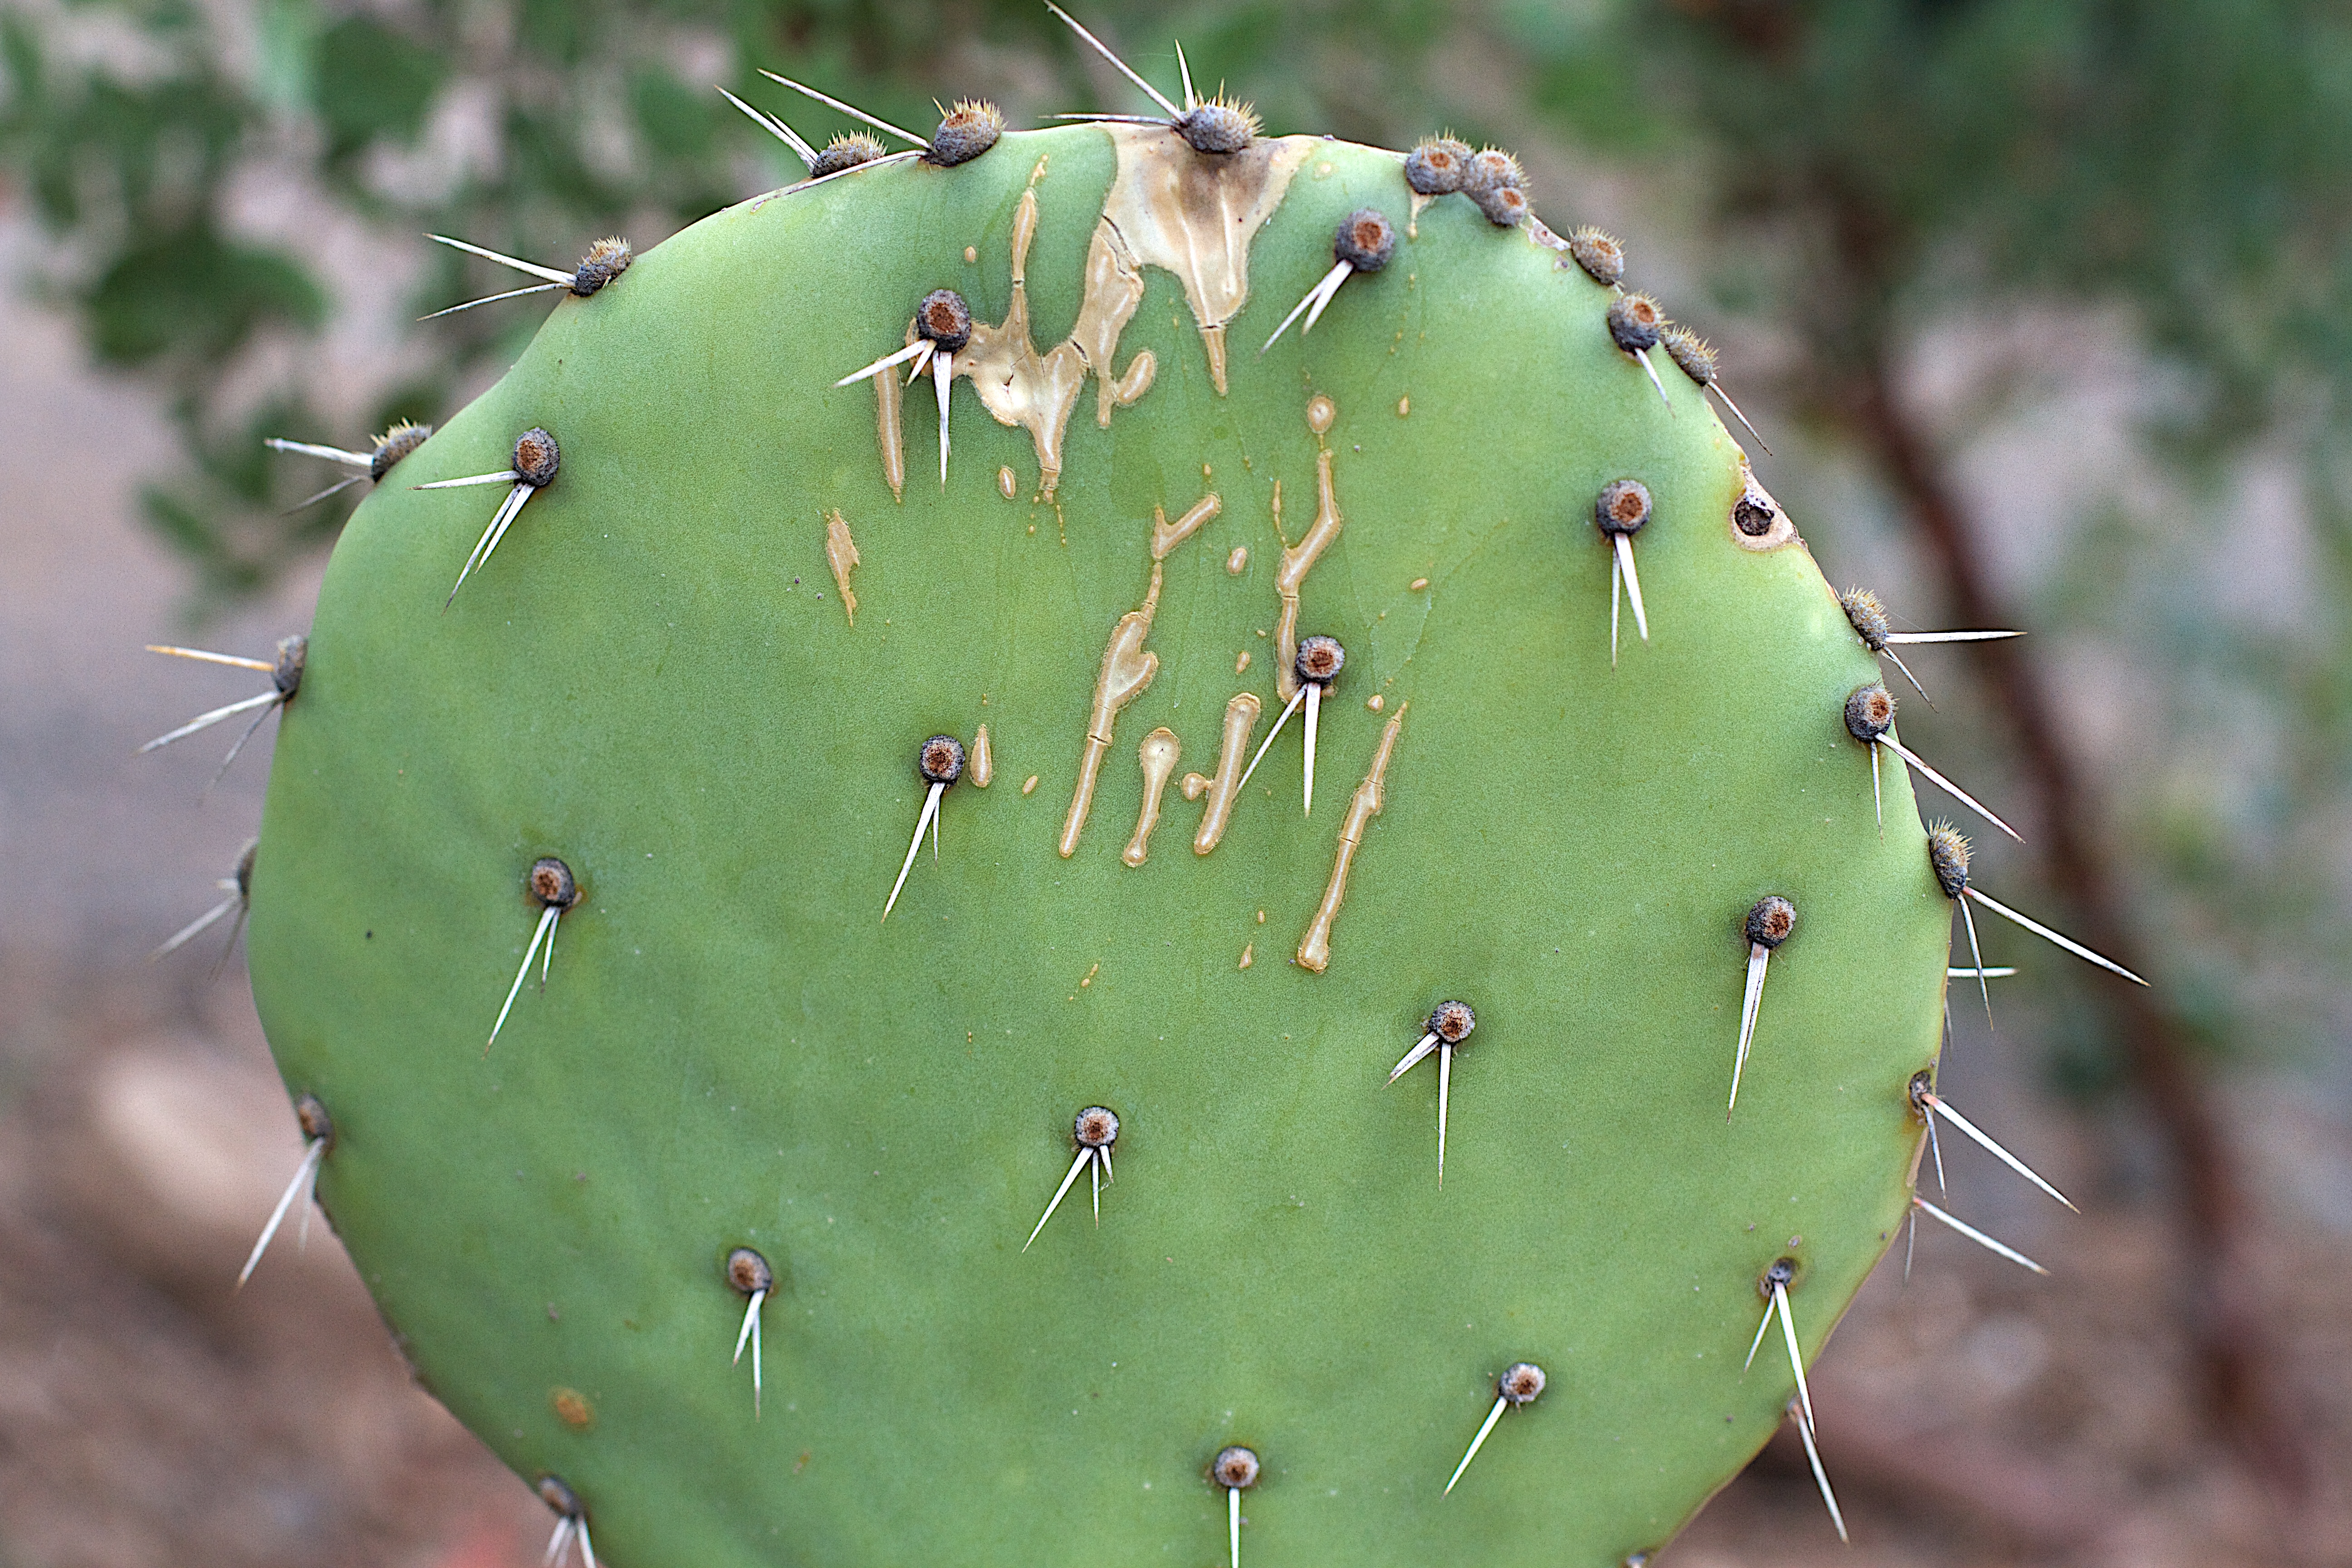
cactus, plant, flower, food, green, produce, botany, flora, caryophyllales, macro photography, flowering plant, prickly pear, plant stem, land plant, thorns spines and prickles, hedgehog cactus, nopal, san pedro cactus, barbary fig, eastern prickly pear